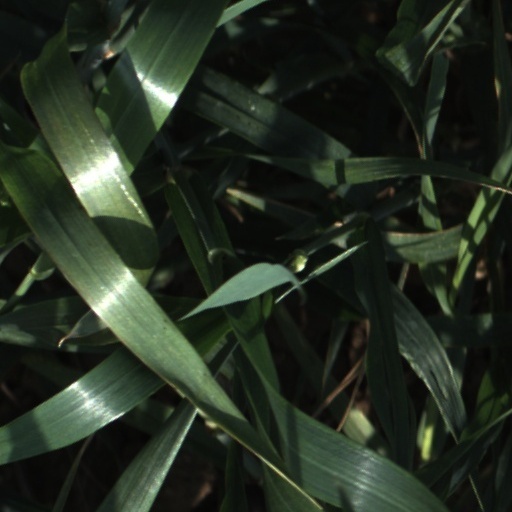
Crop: wheat